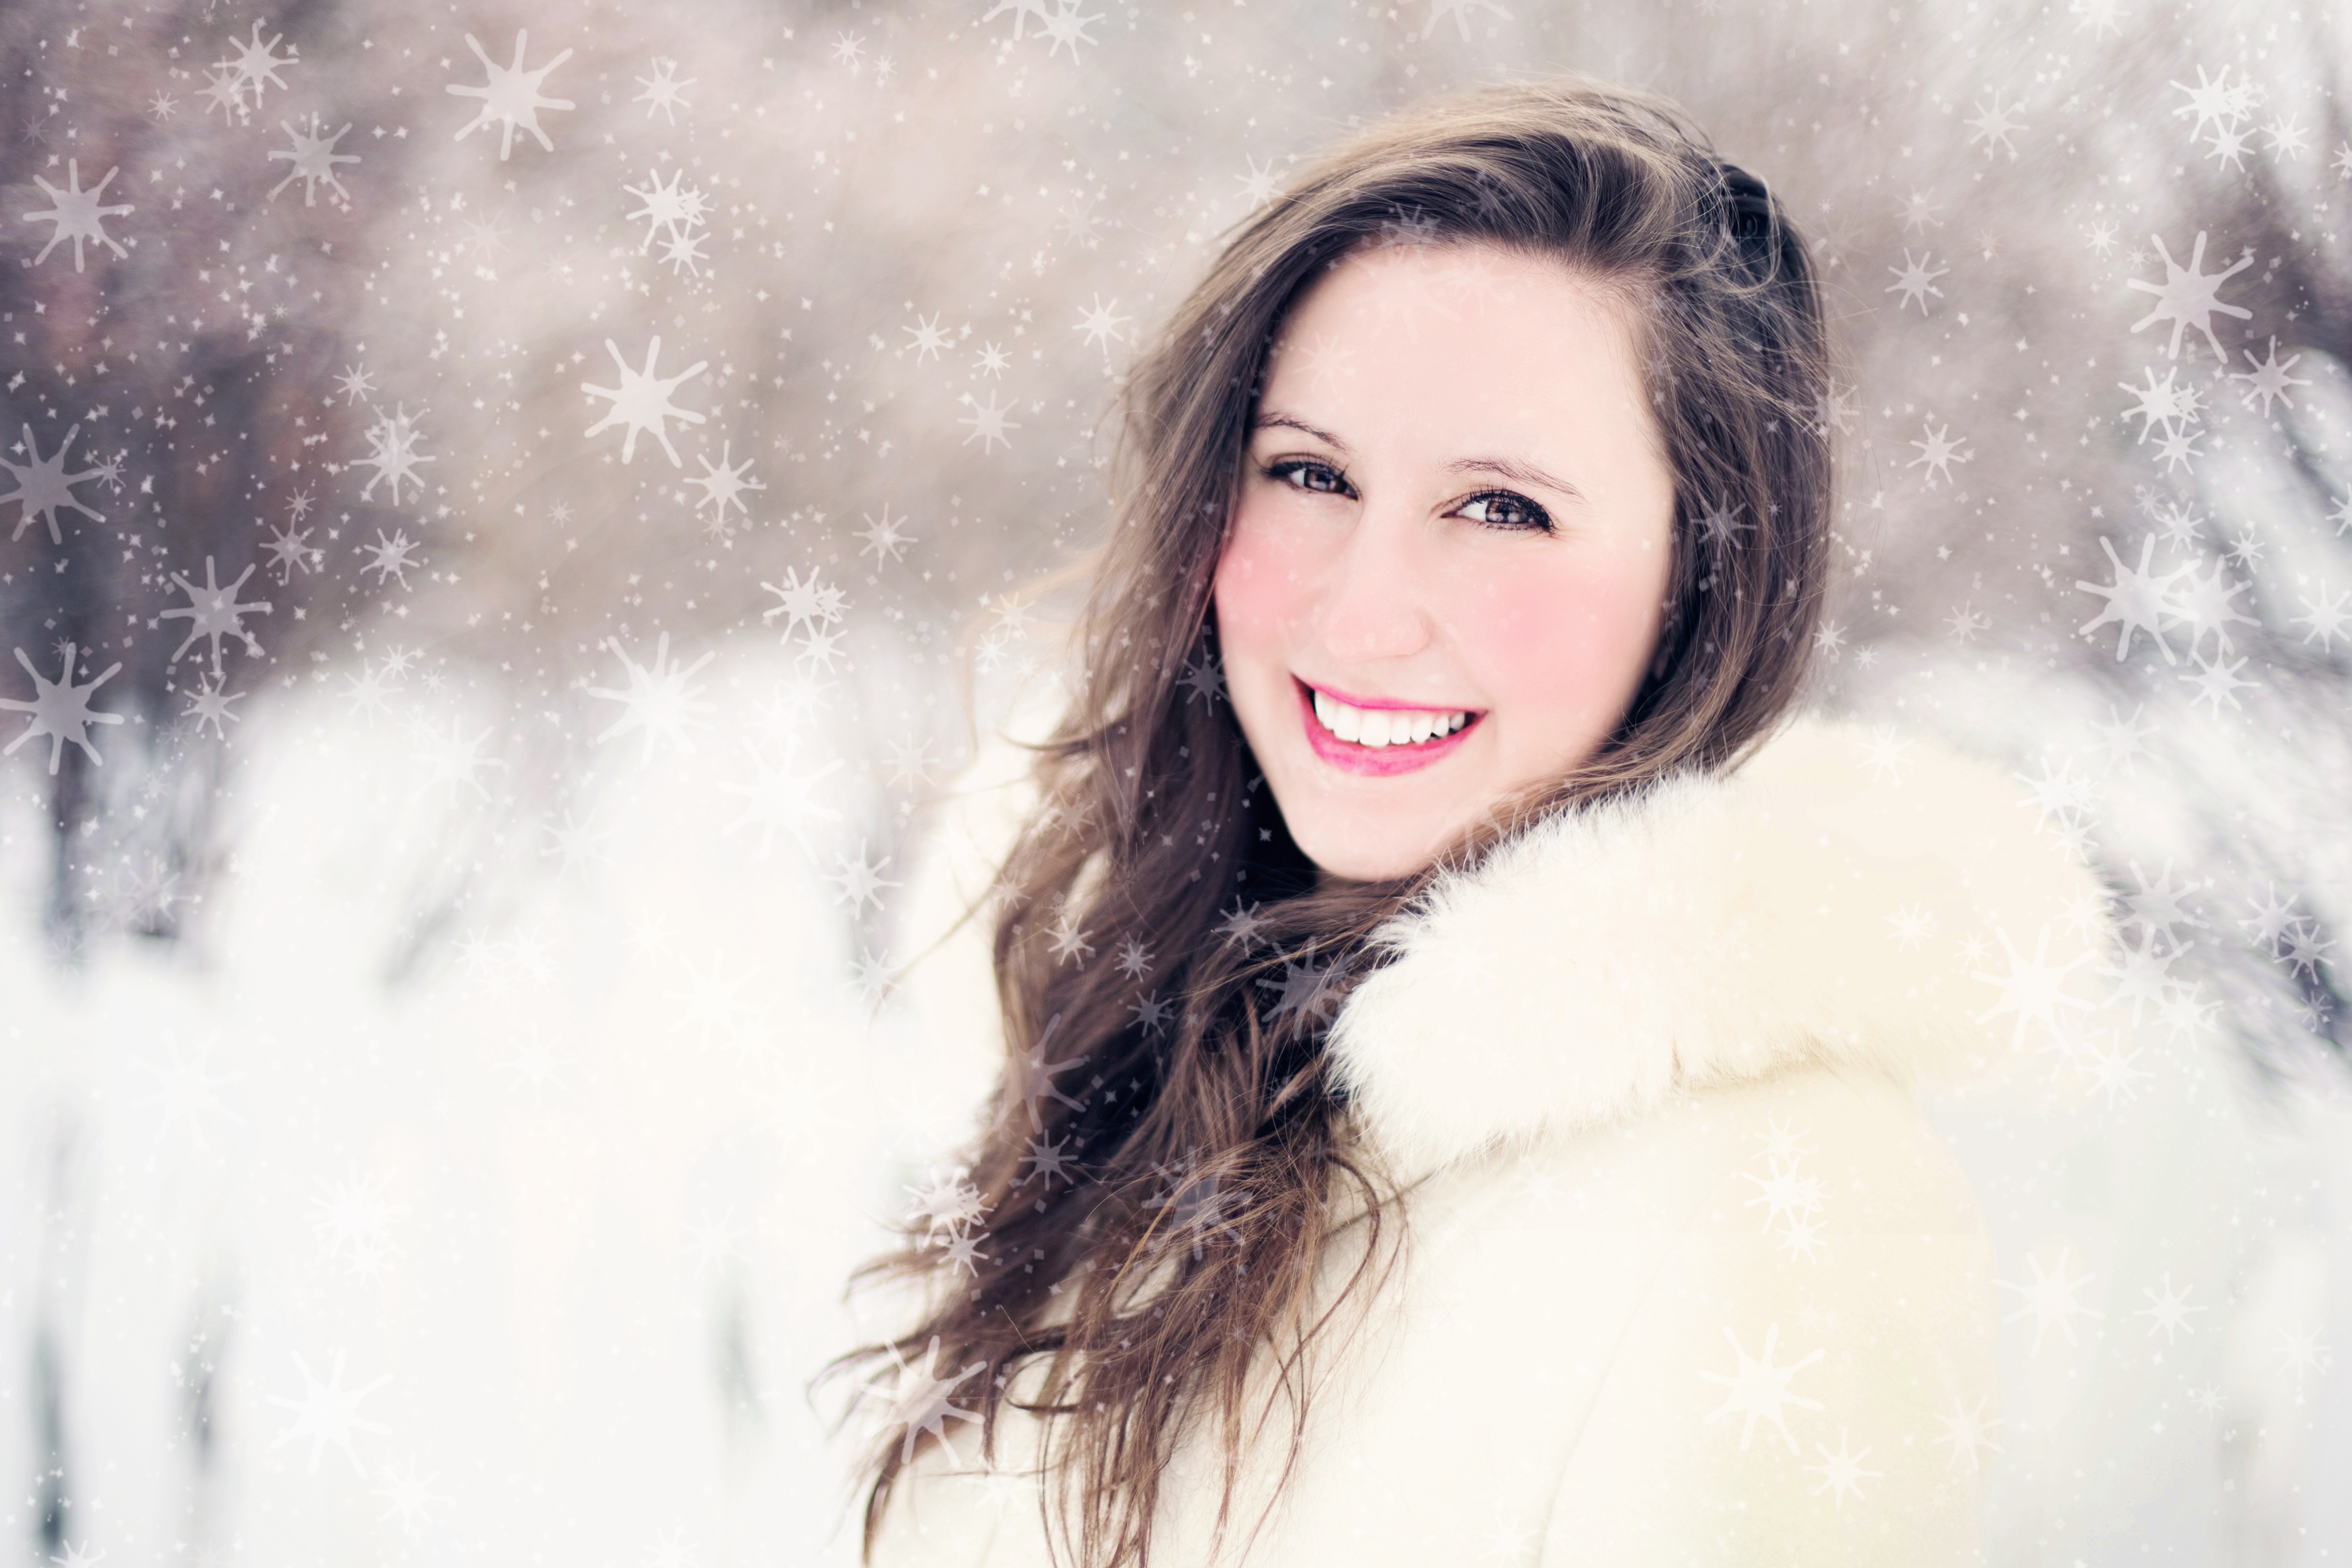
snow, cold, winter, girl, woman, hair, photography, fur, brunette, portrait, model, spring, fluffy, fashion, lady, season, smiling, long hair, happy, eye, photograph, skin, beauty, beautiful, pretty, clothes, snowflakes, photo shoot, brown hair, portrait photography